Lindau Nobel Laureate Meetings

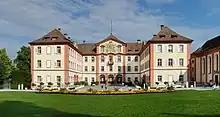

The Lindau Nobel Laureate Meetings also host several events with social functions like dinners, BBQs and cultural events. Since 2010 one evening of each meeting is dedicated to an alternating partner country or region. The partner countries so far have been, among others:India (2009), the European Union (2010), the United States of America (2011), Singapore (2012), South Korea (2013), Australia (2014), France (2015), Austria (2016), Mexico (2017), China (2018) and South Africa (2019), the United Kingdom (2022), Indonesia (2023) and Texas (2024).